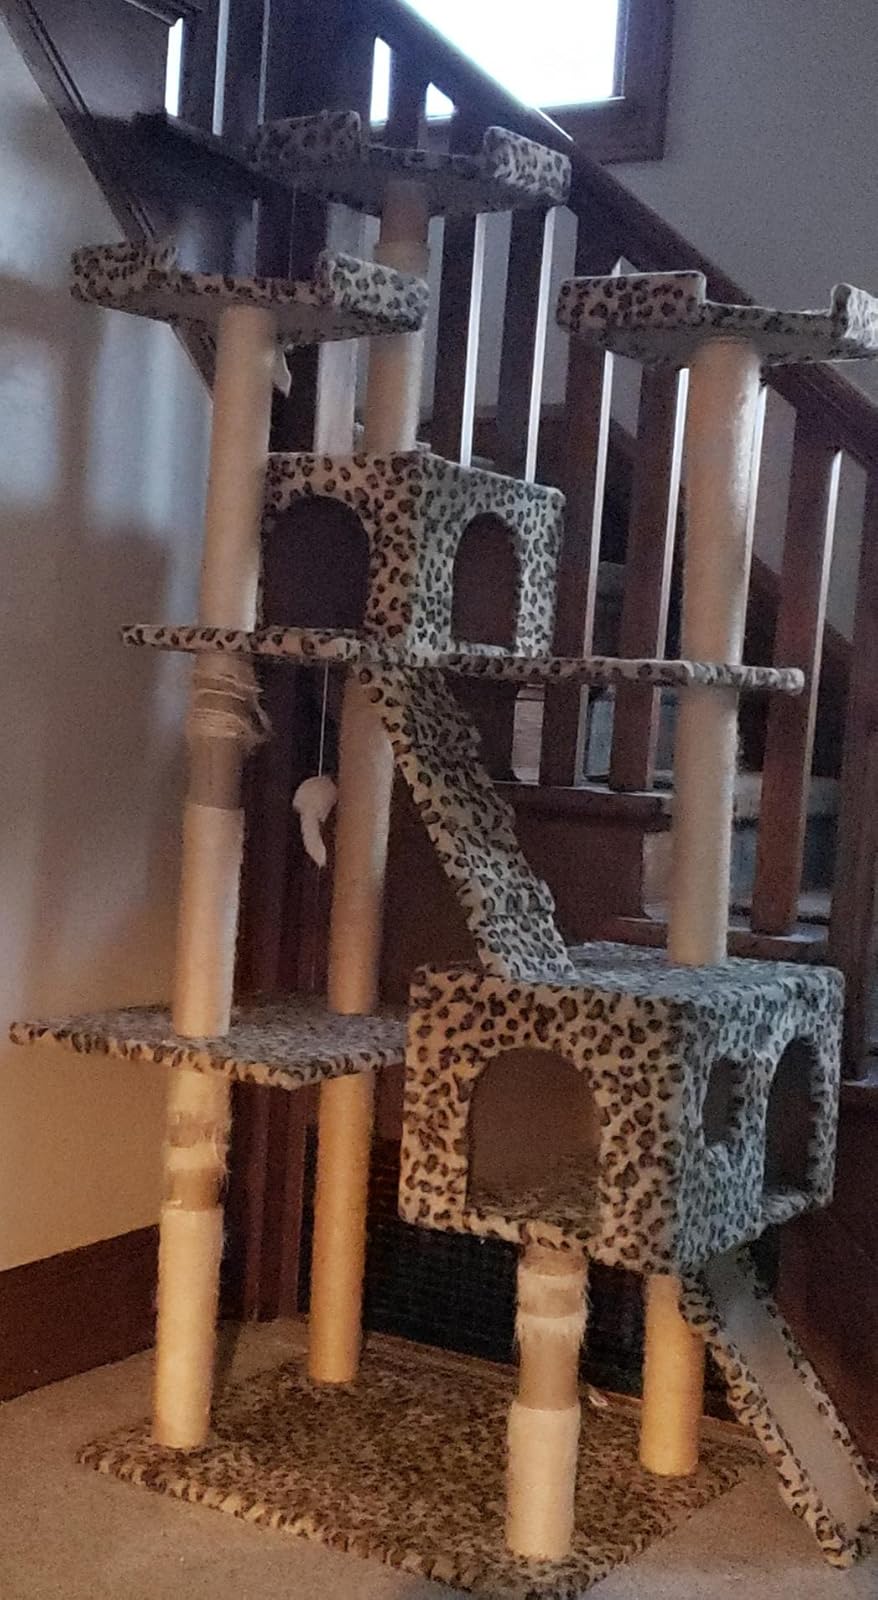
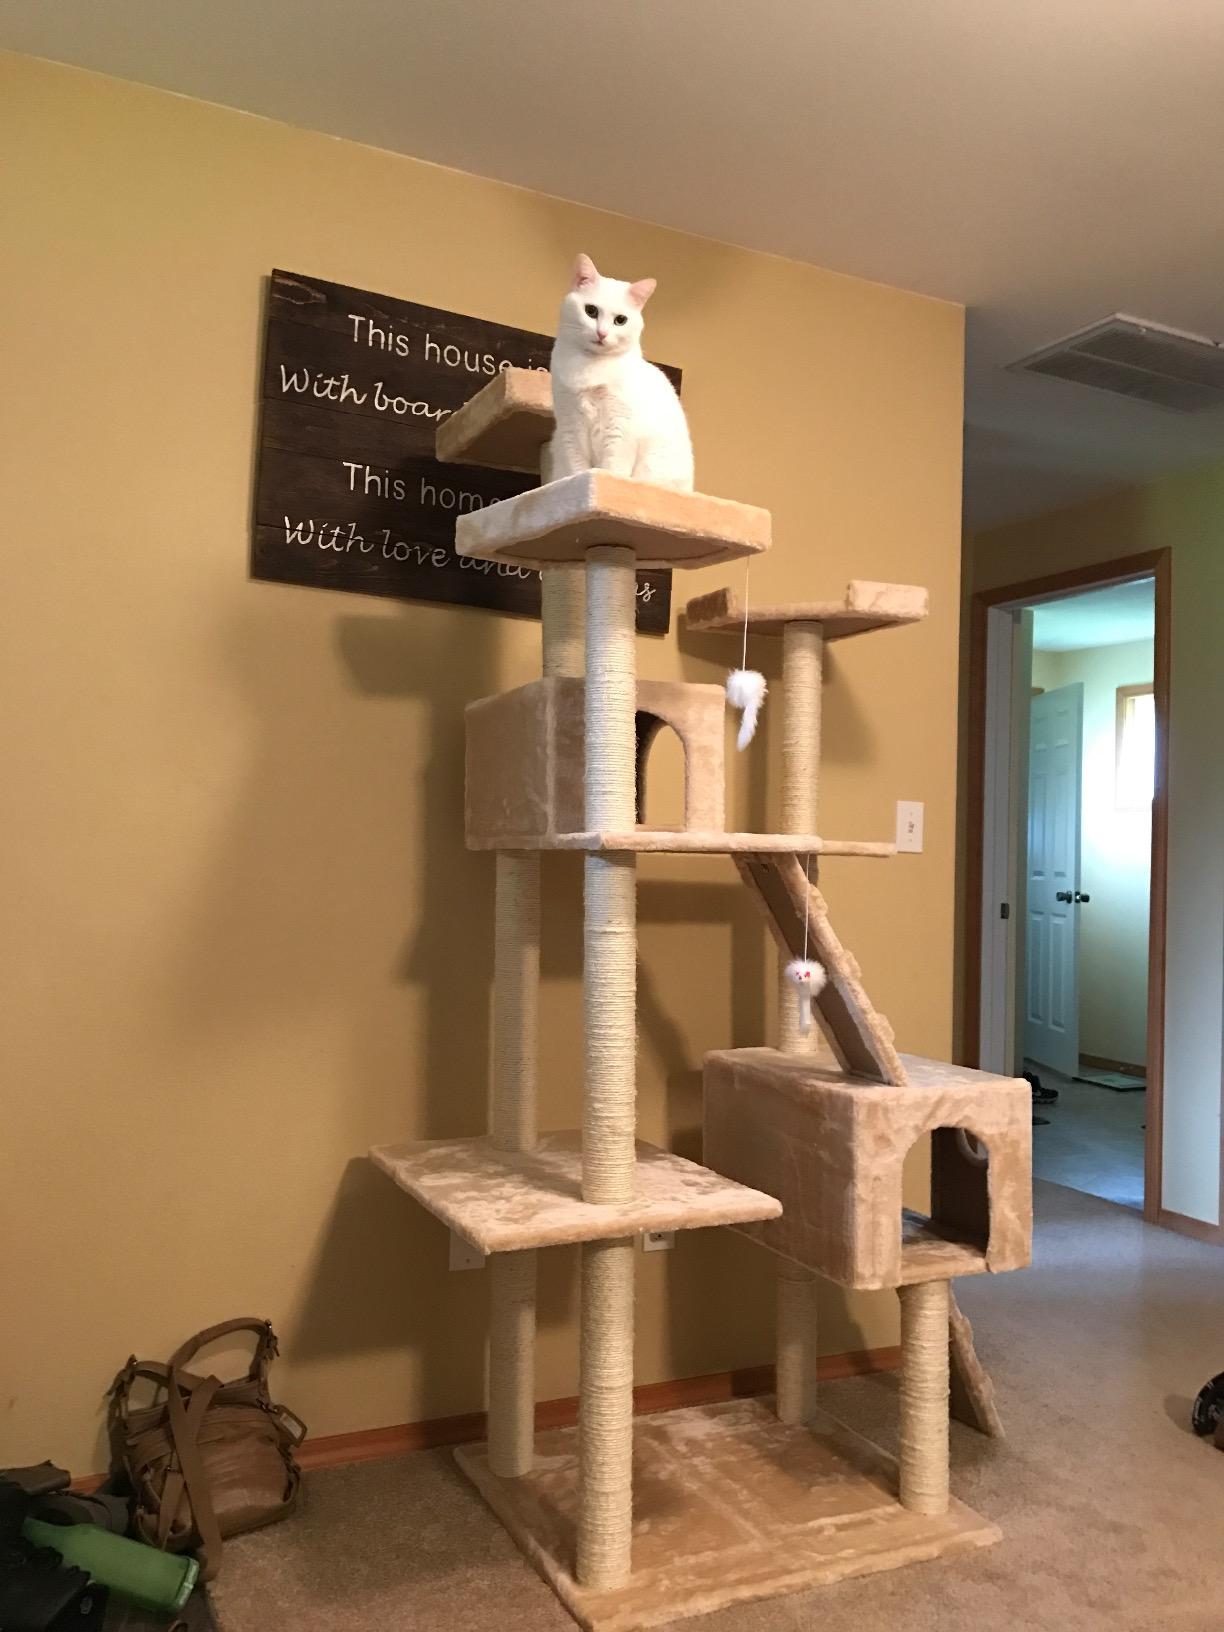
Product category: items_cat tree
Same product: no